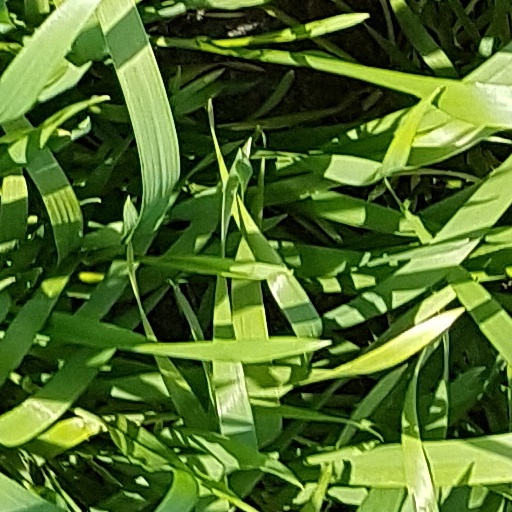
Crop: wheat